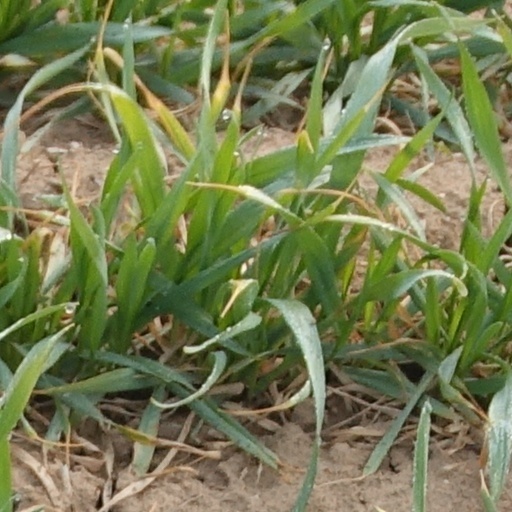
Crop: wheat